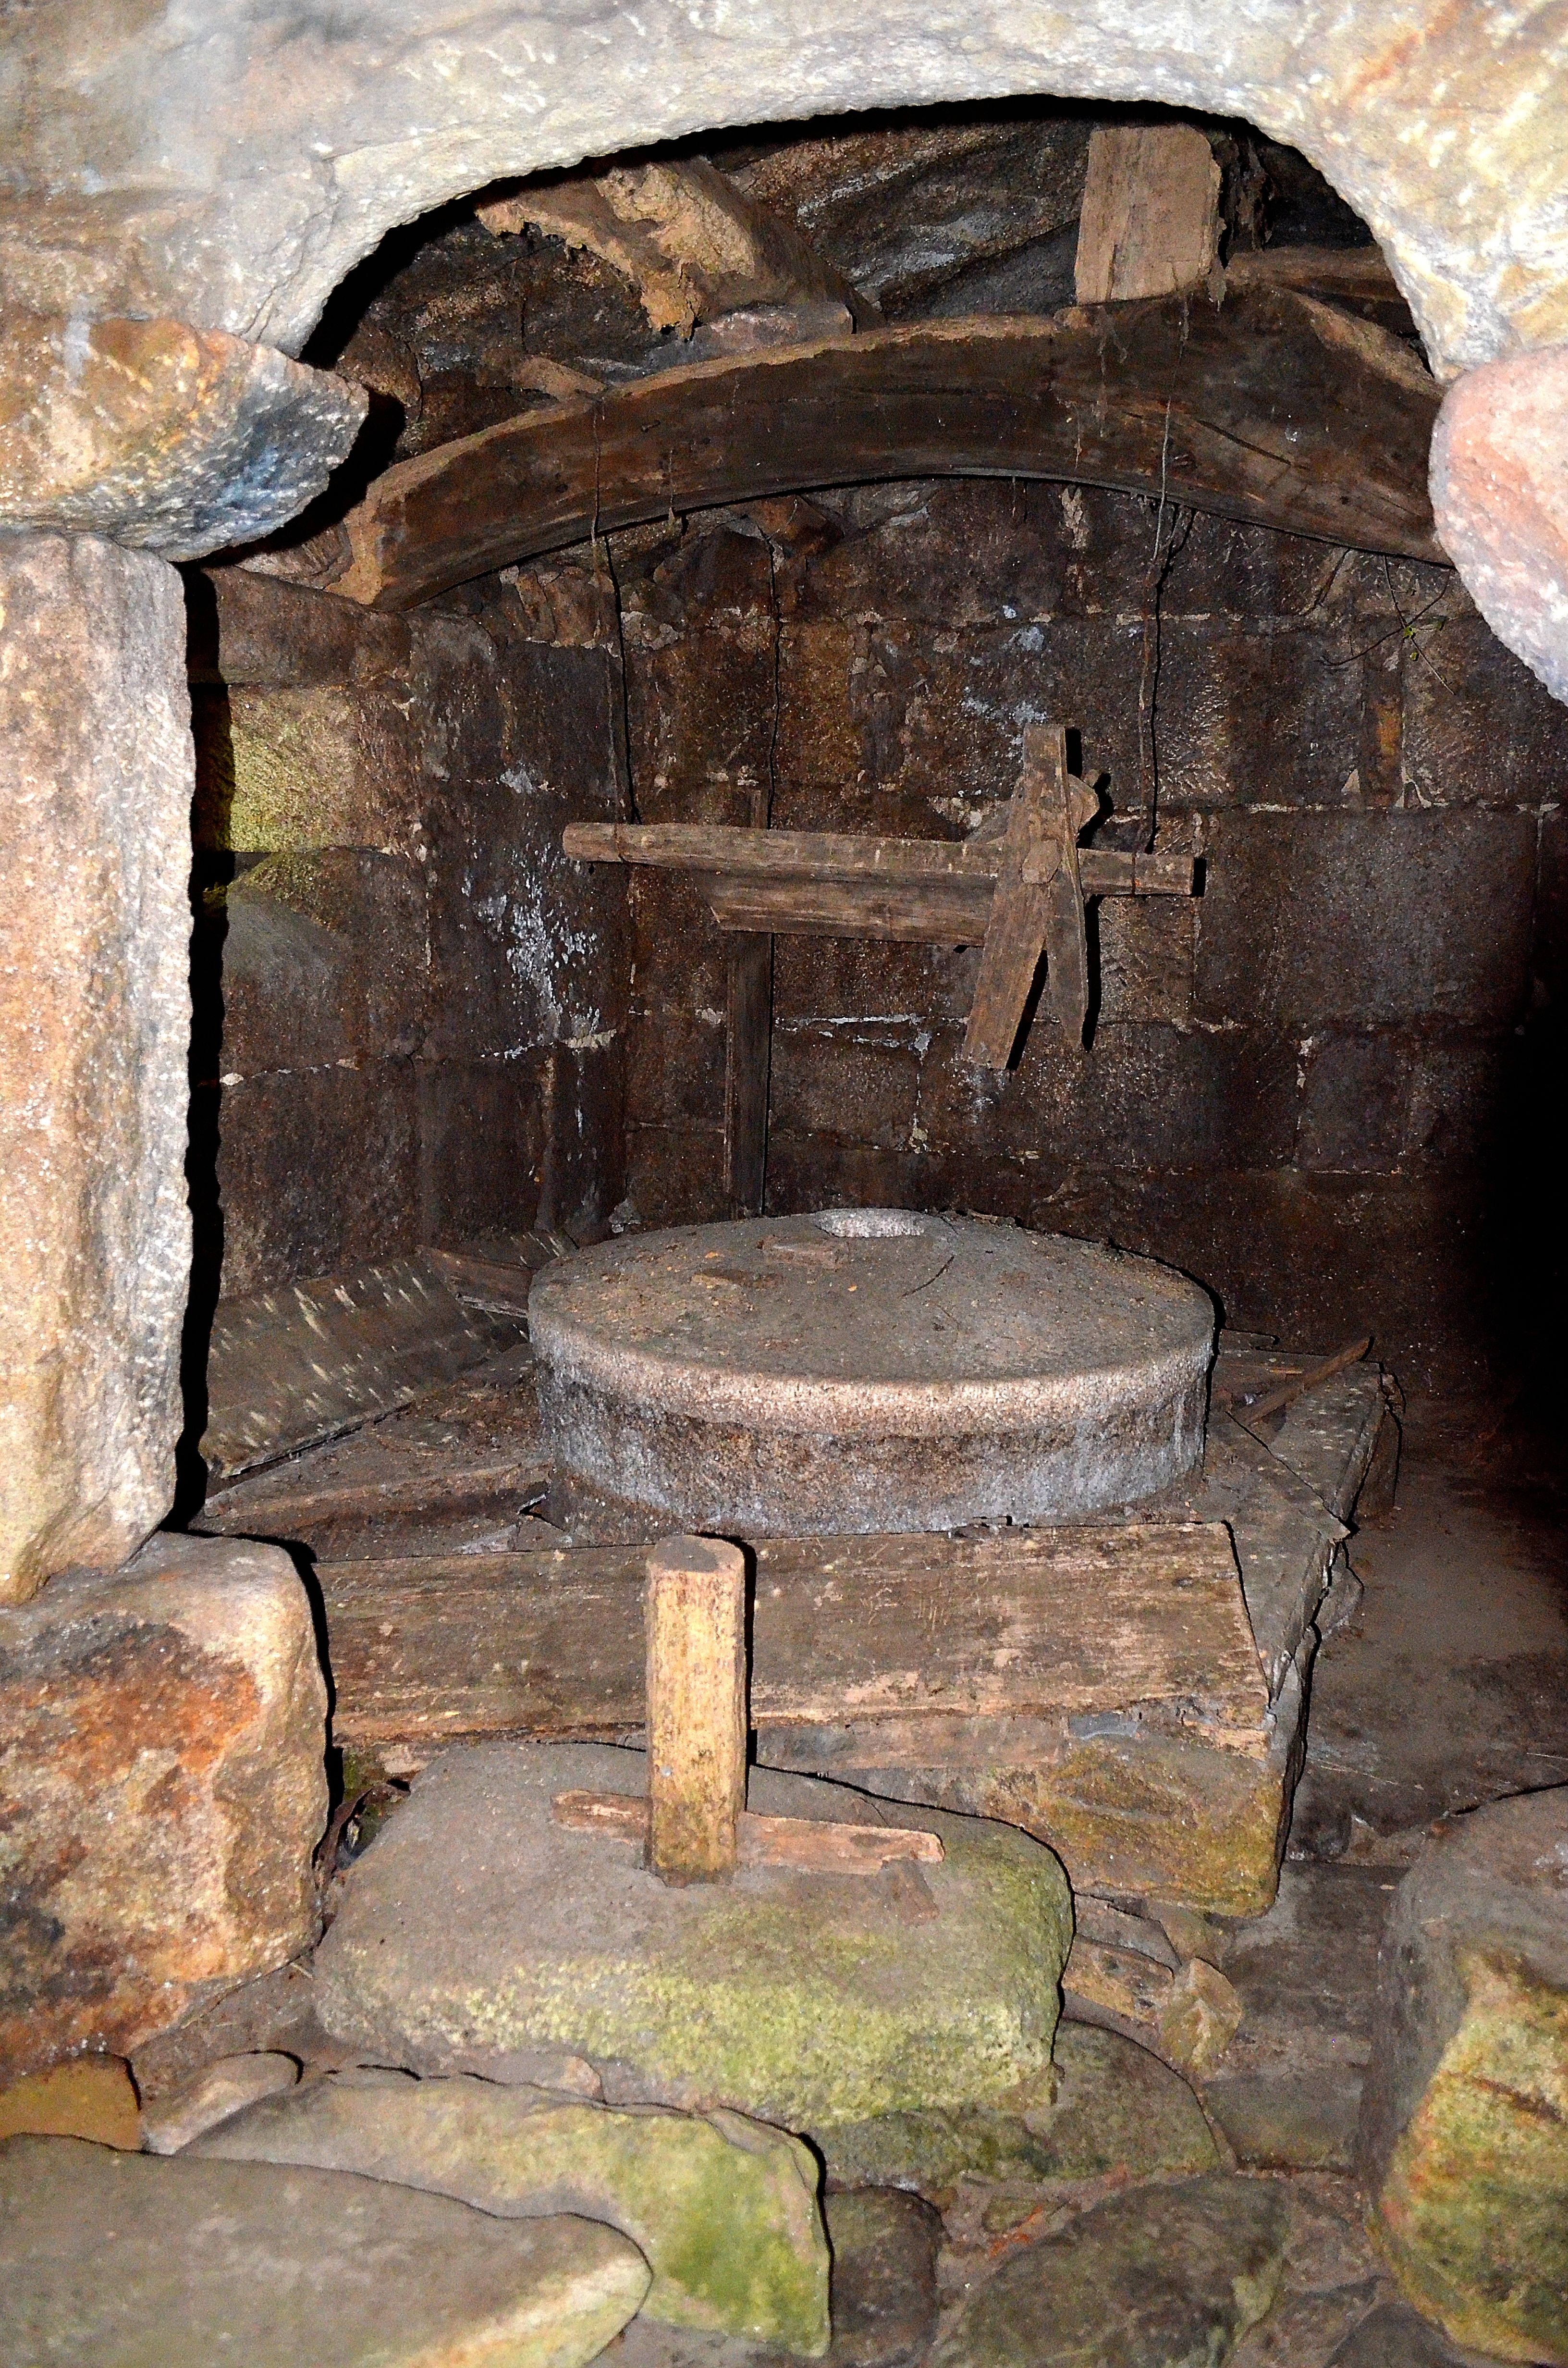
landscape, rock, structure, wood, wall, spain, temple, ruins, galicia, pontevedra, history, paisajes, espana, crypt, ggl1, gaby1, cotobade, aguasantas, nikond5100, calvelle, mui o, ancient history